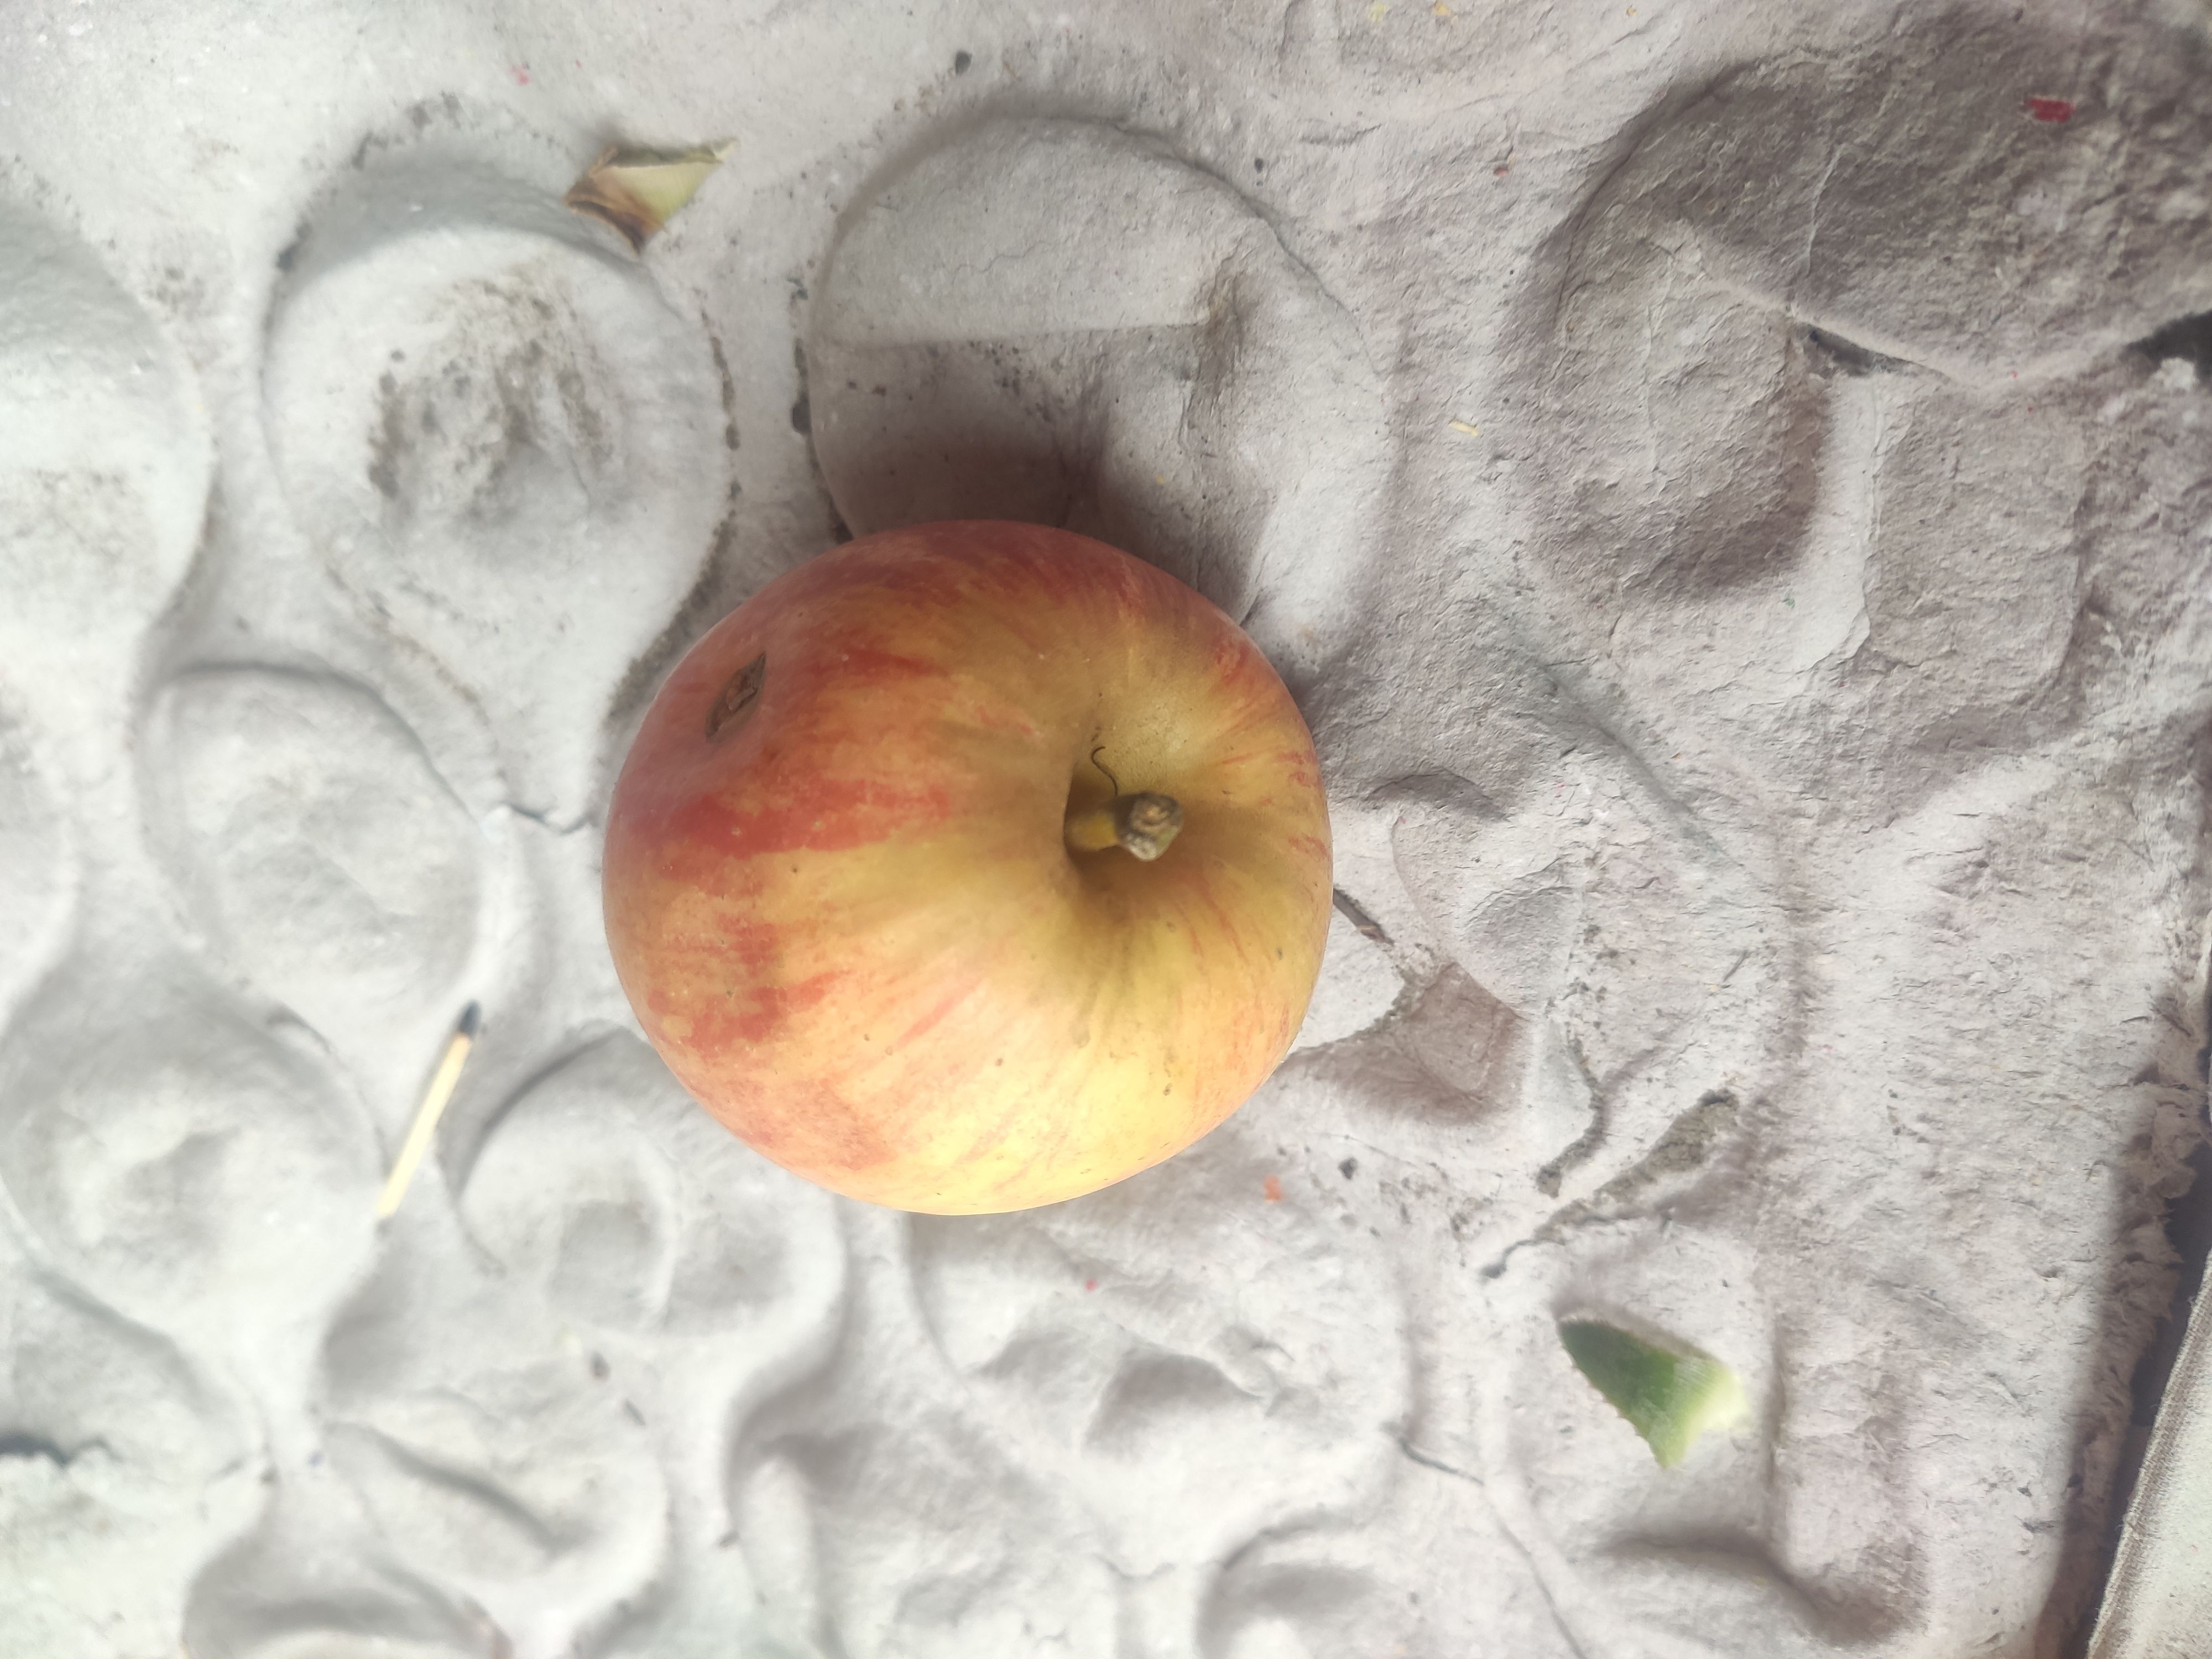
Fruit: apple
Grade: 2nd-grade